Fransiskus Tuaman Sinaga

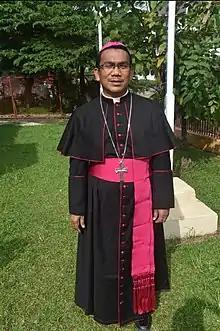

Fransiskus Tuaman Sinaga (born 22 November 1972) is the bishop of Roman Catholic Diocese of Sibolga in Indonesia. He was appointed by Pope Francis on 6 March 2021 to succeed Ludovikus Simanullang, who died in 2018. Fransiskus received his episcopal ordination from Ignatius Suharyo Hardjoatmodjo on 29 July 2021.